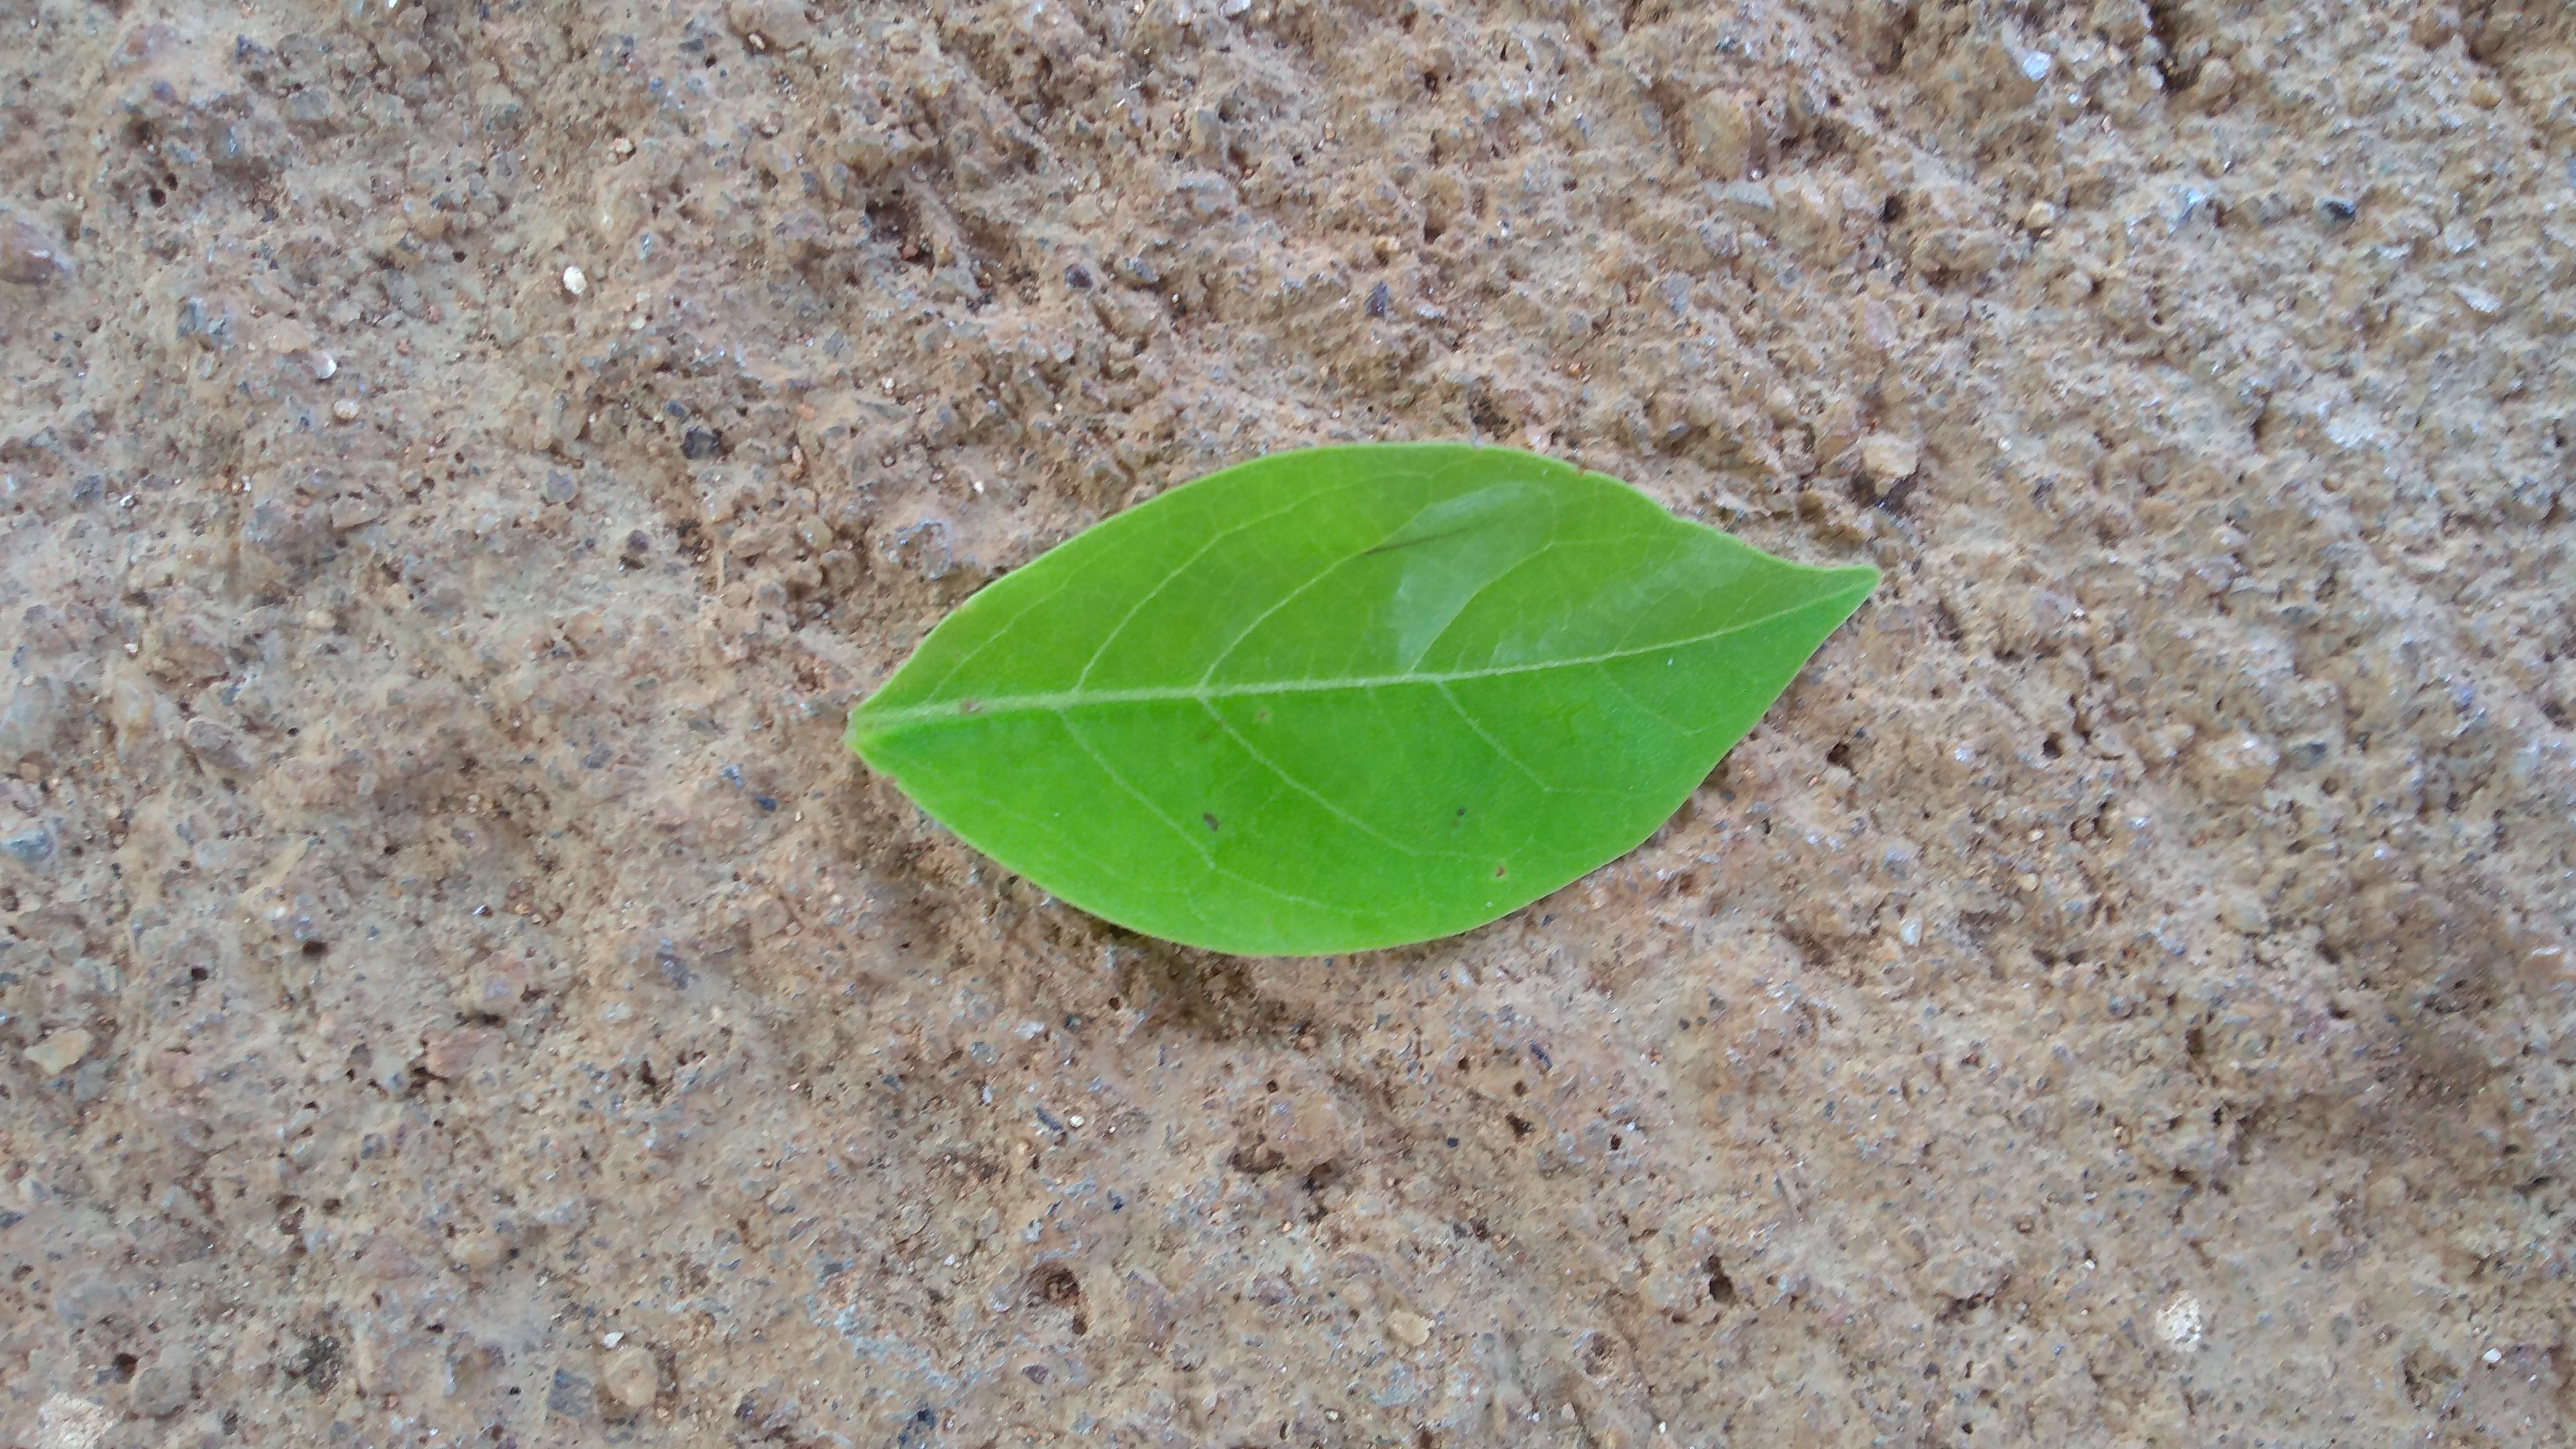
Plant: Sampige